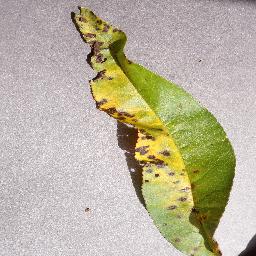
Label: Peach___Bacterial_spot